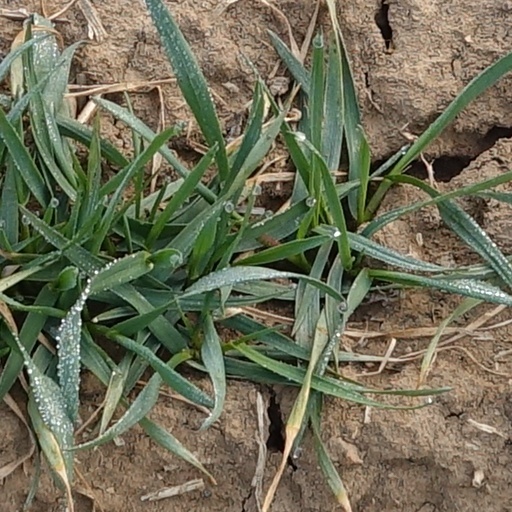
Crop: wheat